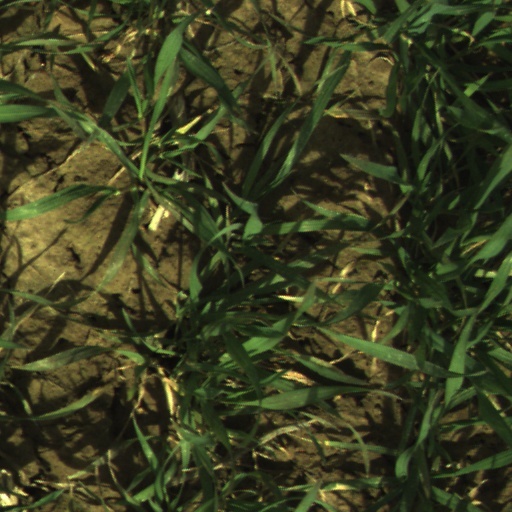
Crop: wheat